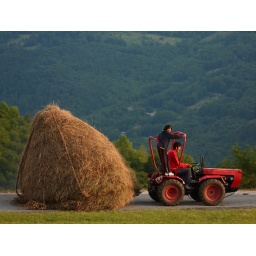
Farmer pulling haystacks along mountain road in Montenegro.